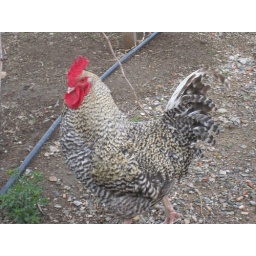
...there were roosters walking around the castle grounds